Vampire: The Masquerade – Bloodlines

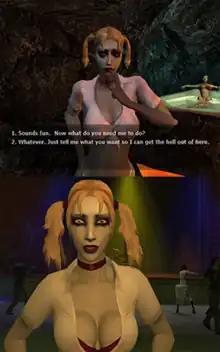
"Bloodlines" underwent many modifications during its three-year development. "(above)" The original character model of Jeanette in a Hollywood club; "(below)" the final model in a Santa Monica club.

The development of "Vampire: The Masquerade - Bloodlines" began at Troika Games in November 2001. The developers wanted to put a role-playing game in a first-person setting, believing that the genre had become stale. Troika approached publisher Activision with its idea; Activision suggested using the "Vampire: The Masquerade" license used a year earlier in Nihilistic Software's "", which had experienced sufficient success to merit a sequel. Instead of developing a sequel to "Redemption", the development team researched the White Wolf property, including the game's rules and storylines. Troika was a small game studio with five developers and a total staff of thirty-two (including lead writer Brian Mitsoda, who joined the team less than a year after development began). Although some preliminary designs and levels were completed, much of the work was abandoned or redeveloped.